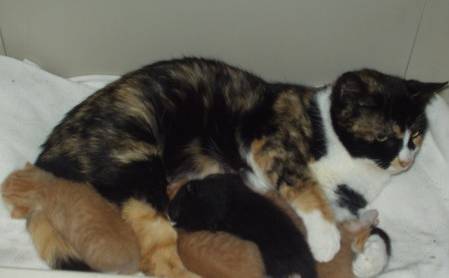
Label: cat